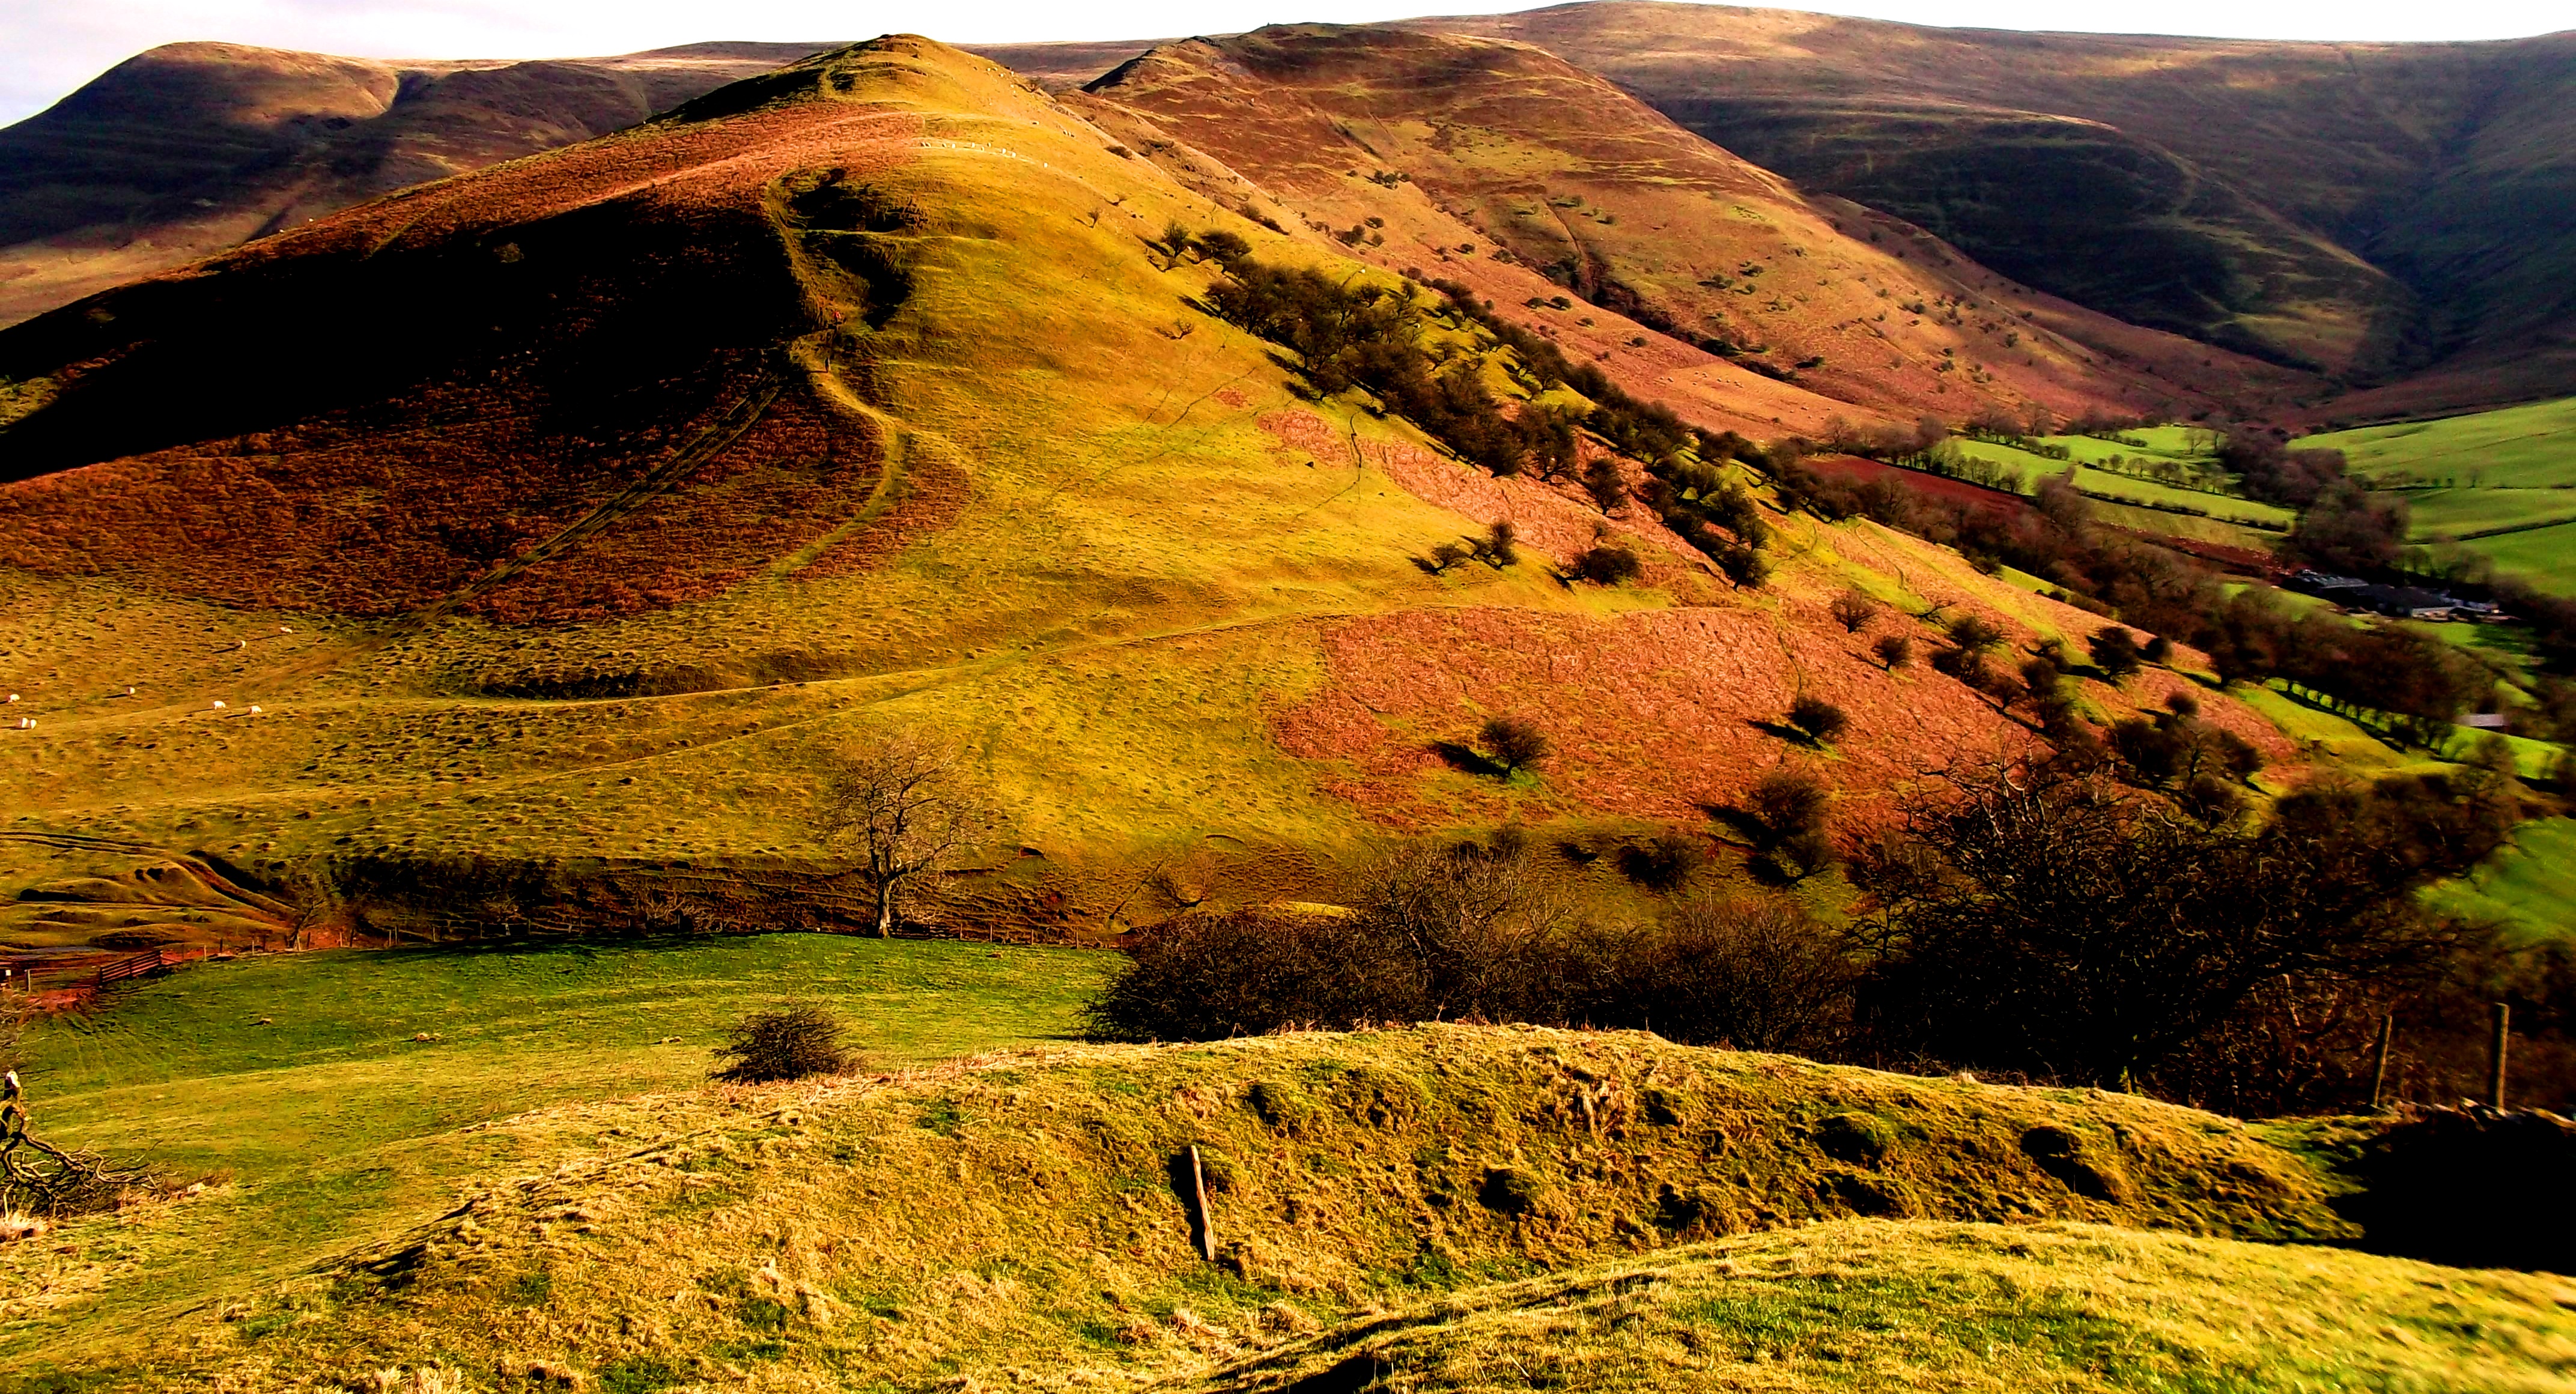
landscape, rock, wilderness, mountain, leaf, hill, valley, mountain range, cliff, autumn, terrain, geology, badlands, plateau, fell, rural area, landform, geographical feature, mountainous landforms